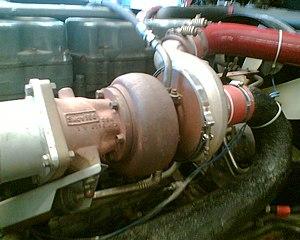
Un turbocompresseur est l'un des trois principaux systèmes connus de suralimentation généralement employés sur les moteurs à combustion et explosion, destinés à augmenter la puissance volumique — les deux autres étant le compresseur mécanique et l'injection gazeuse.